Kadamba architecture

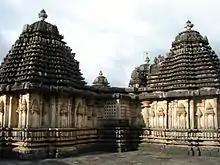
Lakshmi Devi temple, Doddagaddavalli

The tower rises in steps without any decoration (pyramid shaped shikara) with pinnacle (Stupika or Kalasha) on top.